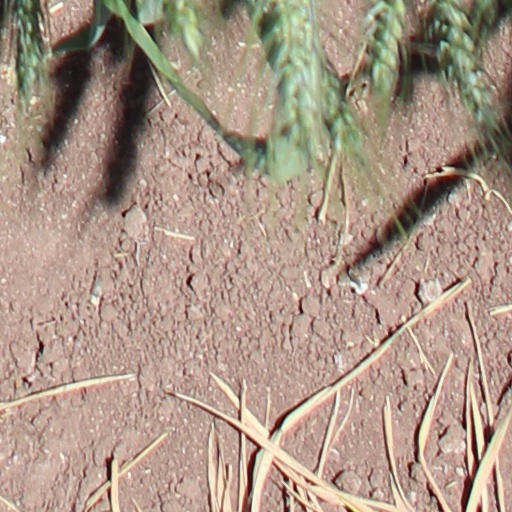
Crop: wheat